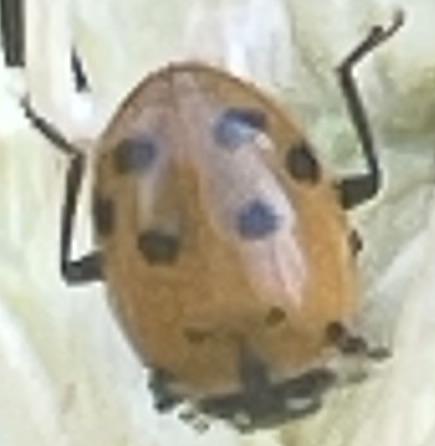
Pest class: predators